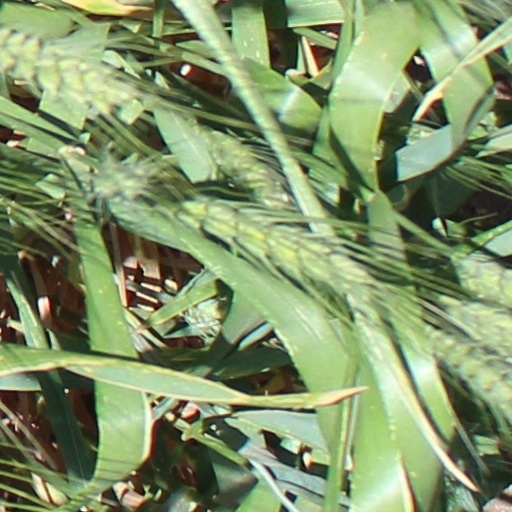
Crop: wheat